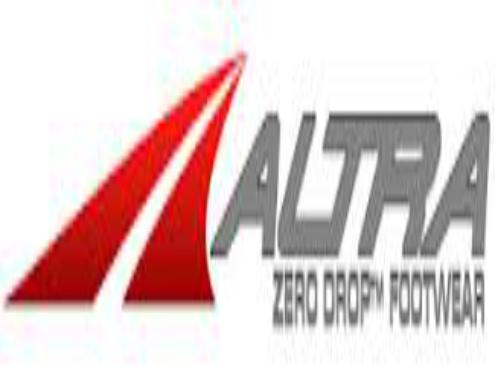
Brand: Altra
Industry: Clothes